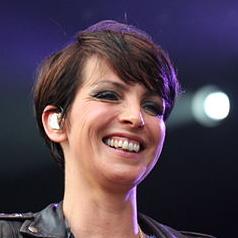
Age: 52